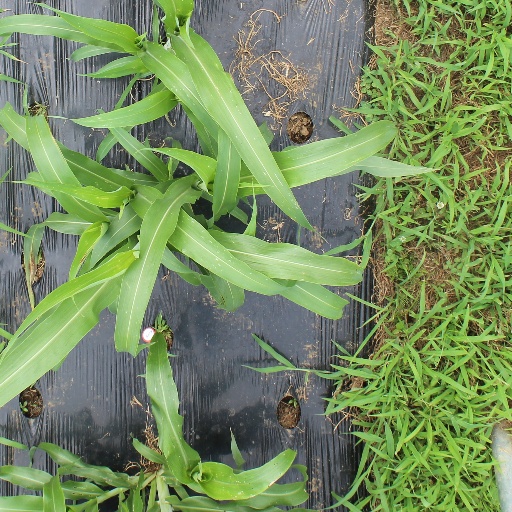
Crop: sorghum